Hanfu accessories

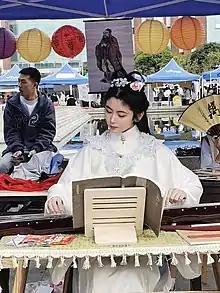
Hanfu enthusiasts playing guqin

Historically, fans have played an important aspect in the life of the Chinese people. The Chinese have used hand-held fans as a way to relief themselves during hot days since the ancient times; the fans are also an embodiment of the wisdom of Chinese culture and art. They were also used for ceremonial purposes and as a sartorial accessory. So far, the earliest fans that had been found date to the Spring and Autumn period and Warring States period; these were made of either bamboo or feathers. The arts of fan-making eventually progressed to the point that by the Jin dynasty, fans could come in different shapes and could be made in different materials.